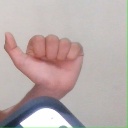
अक्षर: त